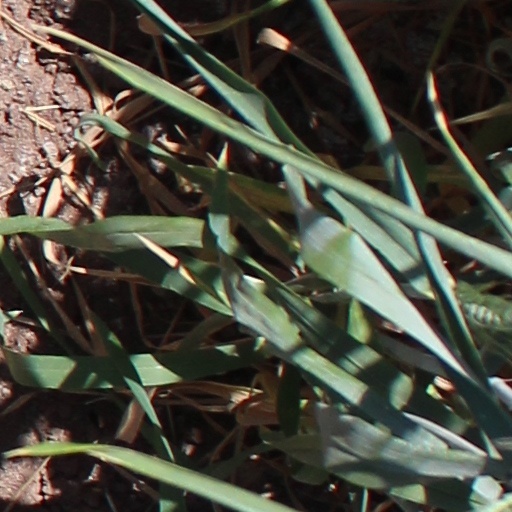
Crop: wheat